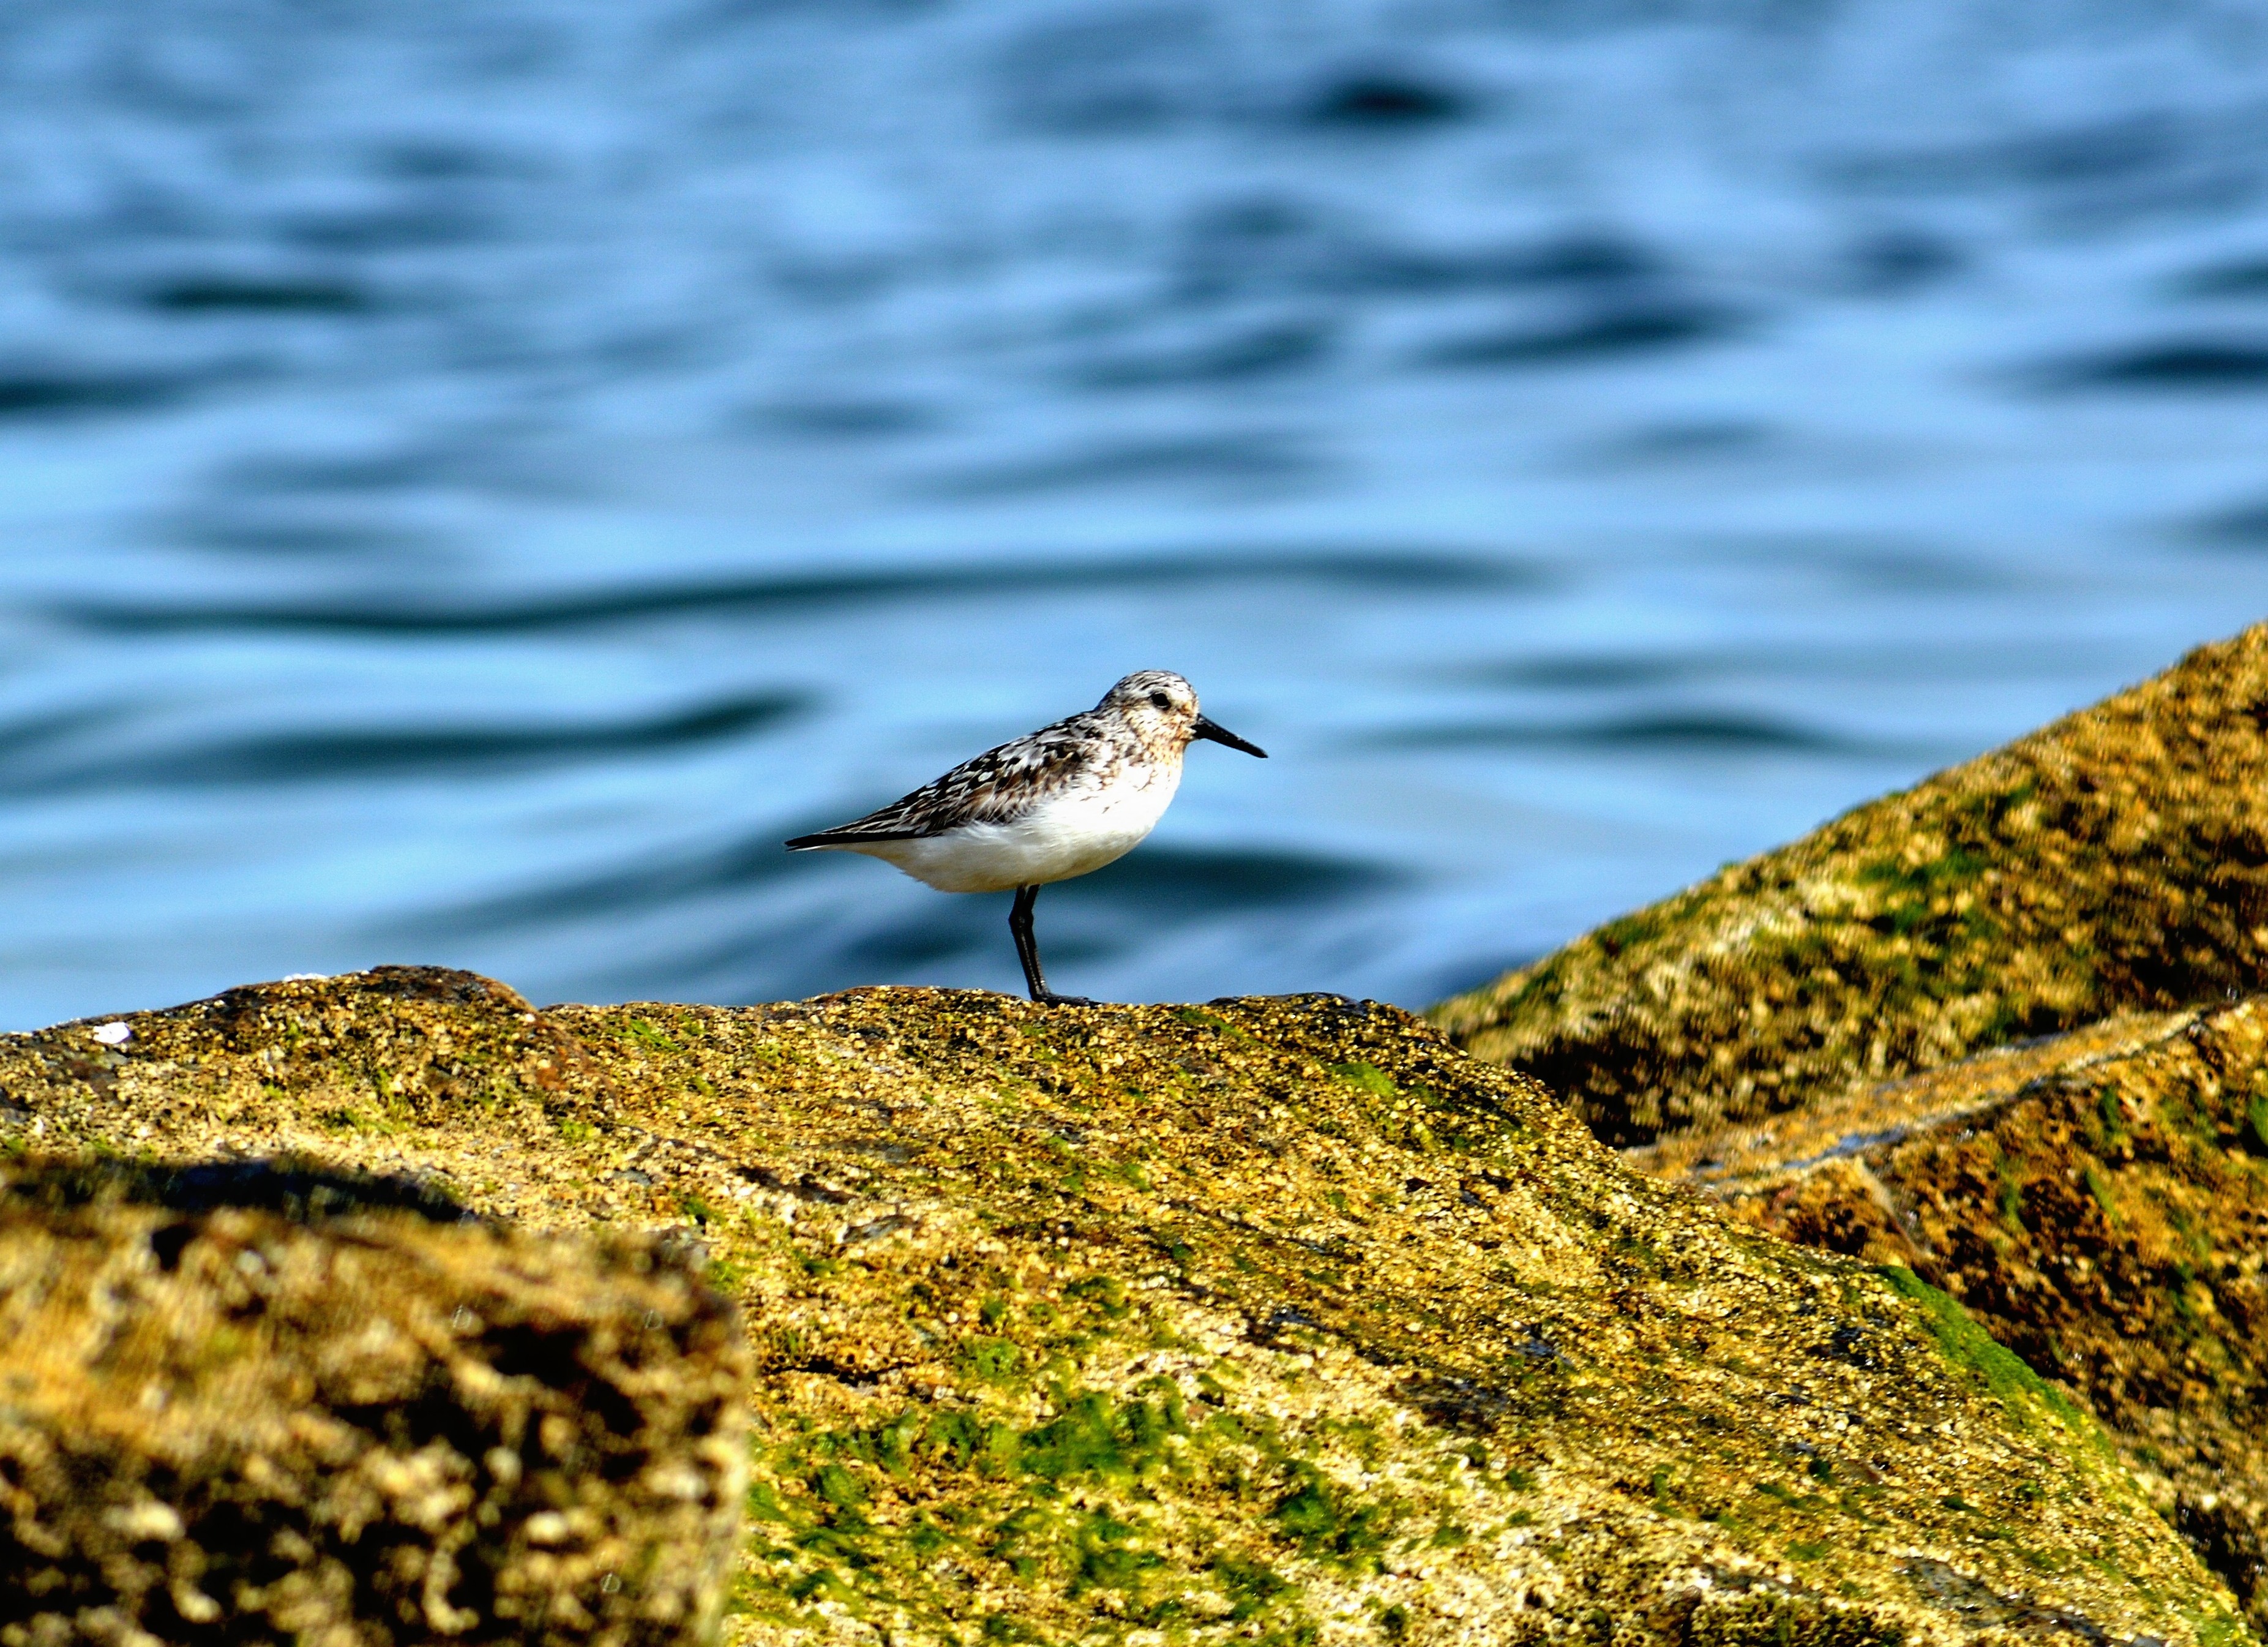
beach, sea, coast, water, nature, ocean, bird, seabird, shoreline, wildlife, contrast, fauna, rocks, vertebrate, shorebird, sandpiper, charadriiformes